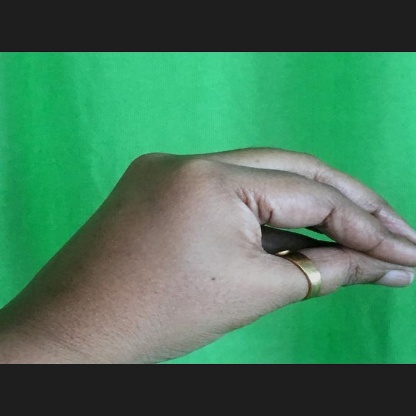
Mudra: Mukulam